Bennington No. 4

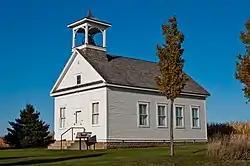

Bennington No. 4, also known as the Bennington School, is a one-room schoolhouse near Waterloo, Iowa. Built in 1911, it served four sections which provided as many as thirty or more students for first through eighth grades. Students in higher grades attended Waterloo East High School. The school served the predominantly German-American community until 1955 when it was closed. While it was open, the school also served as a community center. In 1958 the vacant building was sold to the local Sage family, whose members had attended and taught at the school. Restoration work took place through the 1990s.